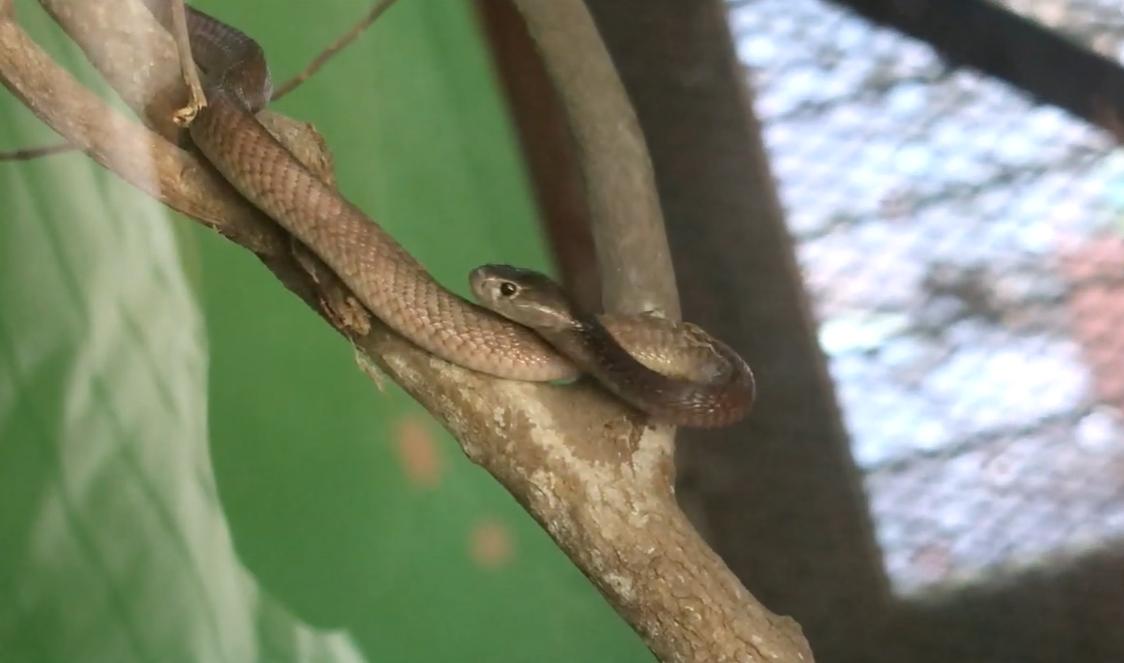
Huyu ni nyoka ila sii nyoka wa umbo kubwa sana ila nyoka wa wastani ambaye anaonekana kijikunja katika mti huyu ama tawi la mti huu ambaye akiji vuta vuta akijitafutia sehemu yake ya malazi ama mapumziko ama akiendelea kujitafutia chakula.